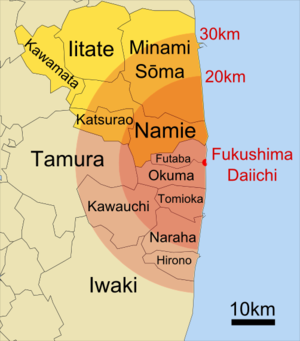
Situation des localités au nord-ouest de Fukushima-Daiichi dont l'évacuation a été ordonnée le 11 avril 2011
Le 11 mars 2011, un séisme de magnitude 9 déclenche un tsunami qui dévaste la côte Pacifique du Tōhoku au Japon et provoque la catastrophe nucléaire de Fukushima : la centrale nucléaire est endommagée, provoquant un défaut de refroidissement, des fusions de cœur dans plusieurs réacteurs puis des ruptures de confinement et d'importants rejets radioactifs dans l'atmosphère mais également dans tout l'environnement. Cet événement entraîne des conséquences sanitaires et sociales importantes au Japon. Par ailleurs tant le panache radioactif que les rejets dans l'océan suscitent des inquiétudes dans le monde.